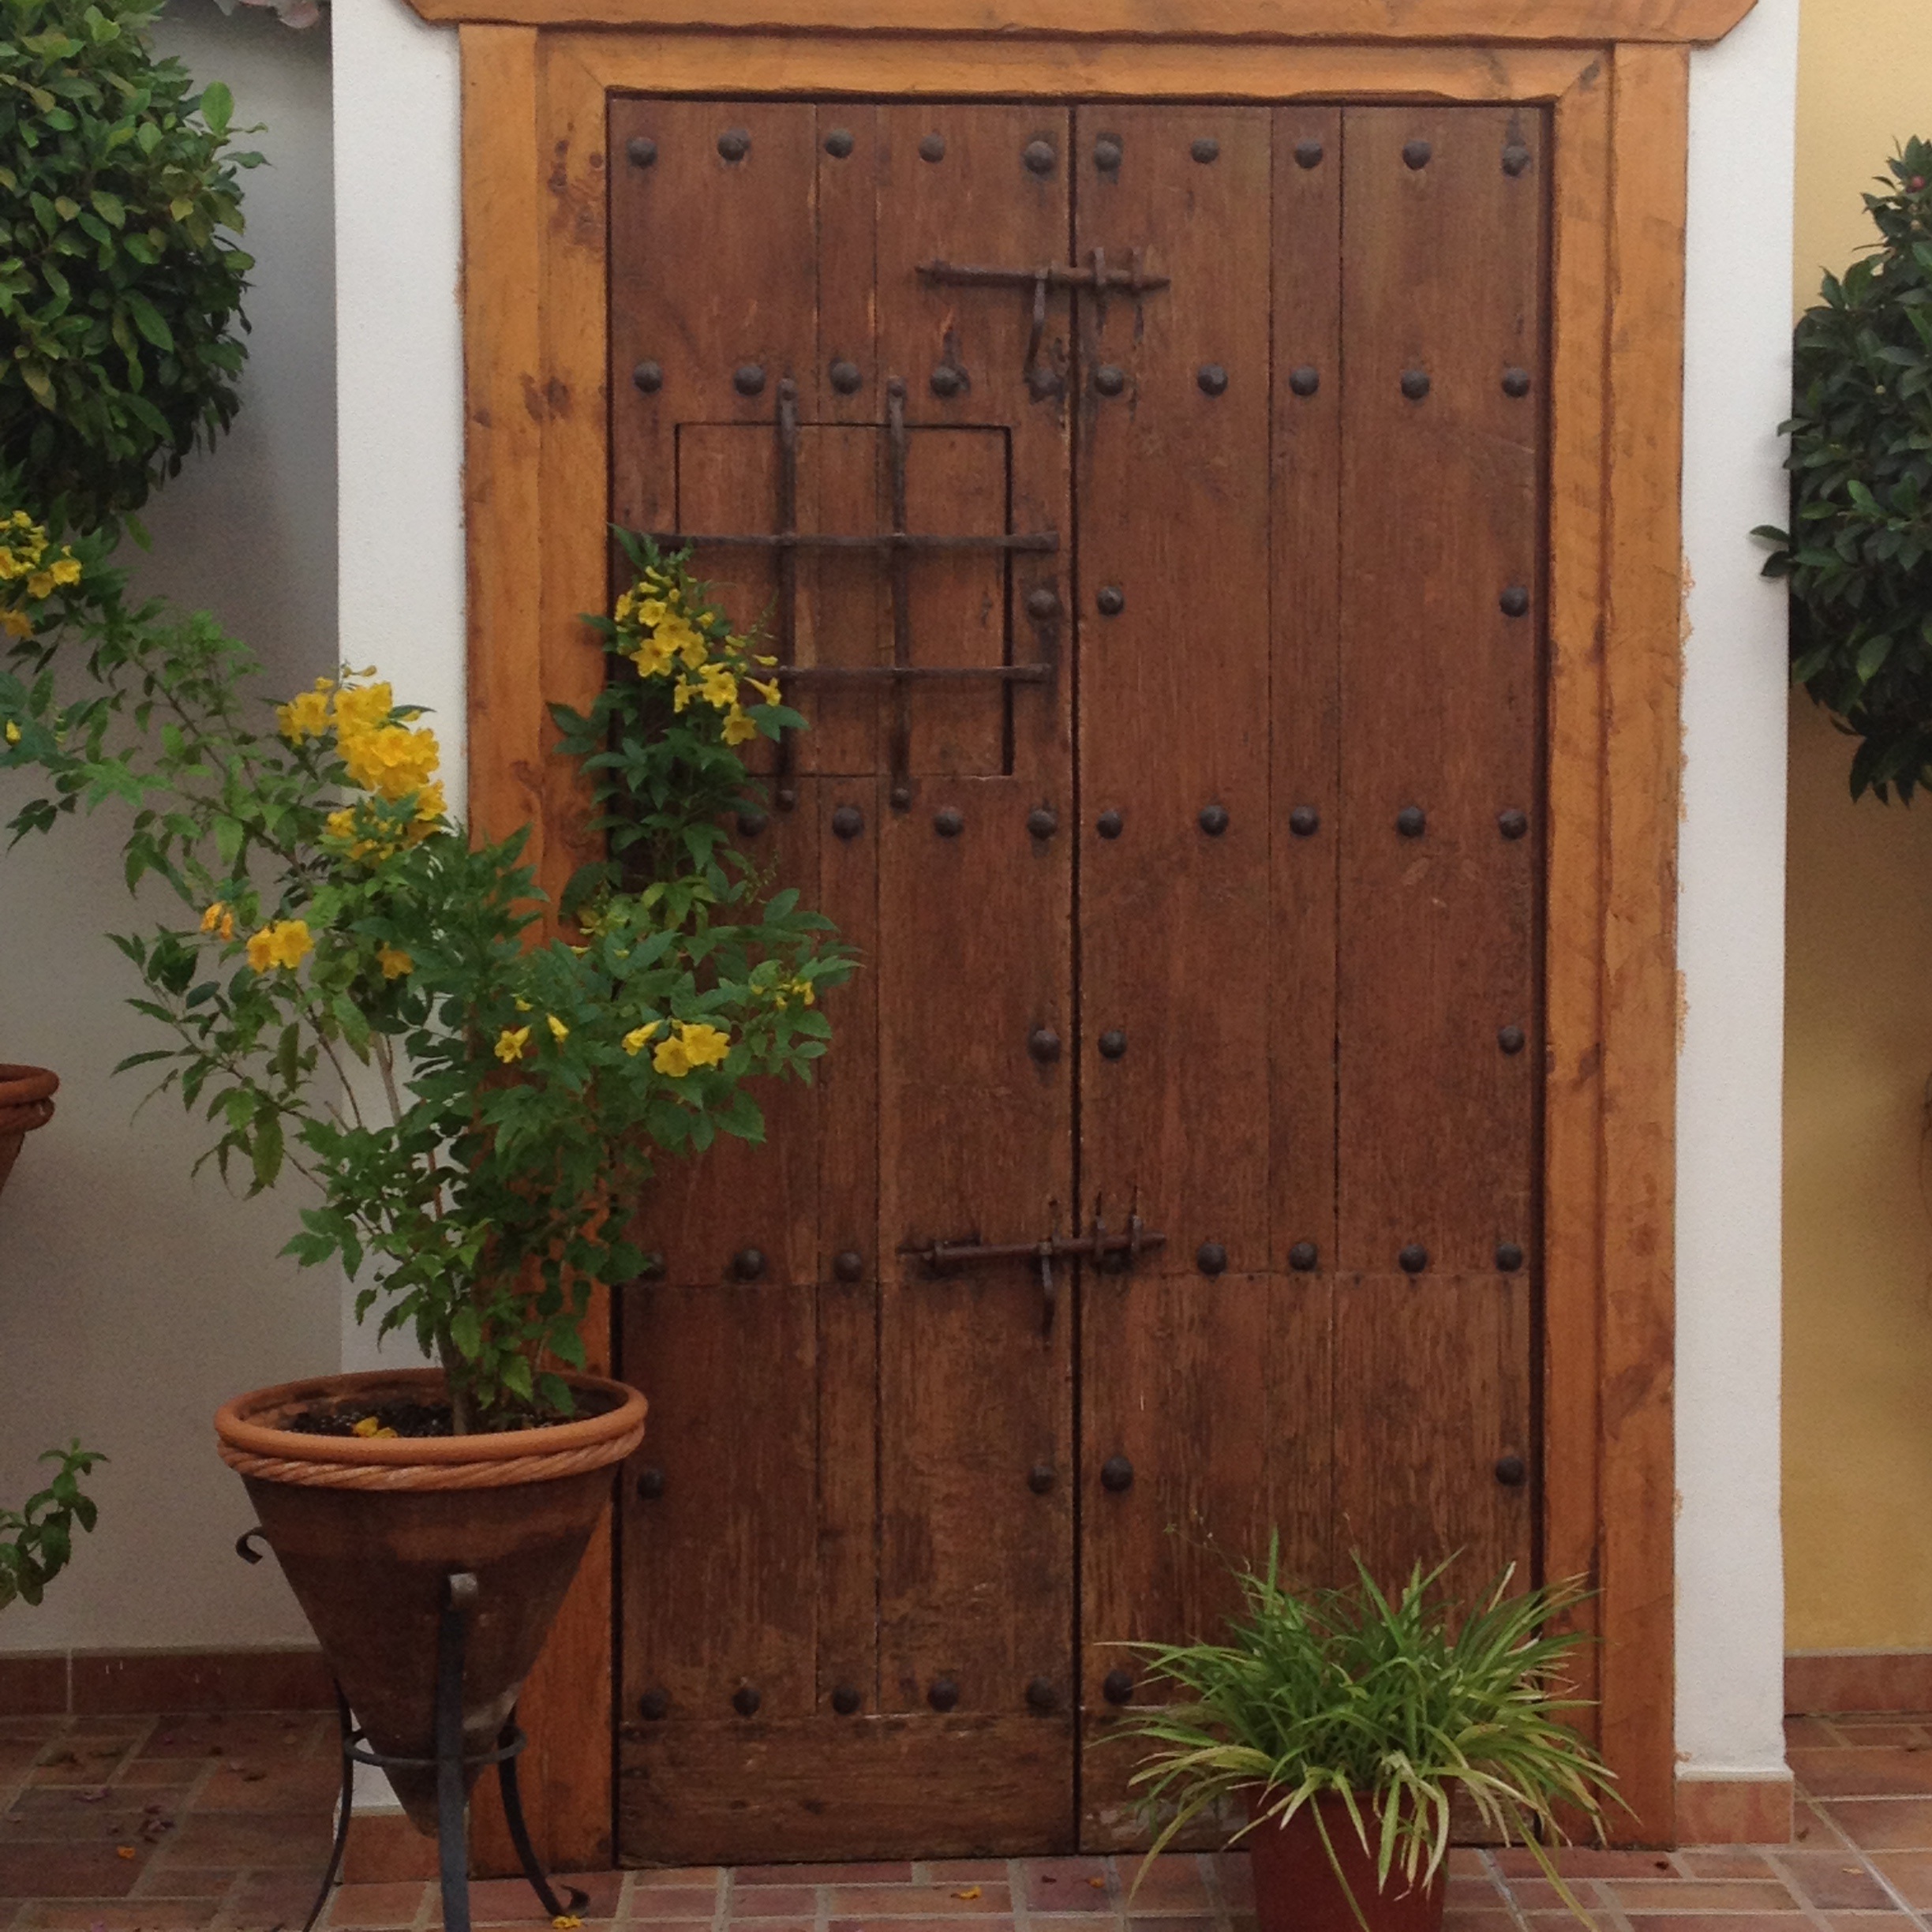
fence, architecture, wood, floor, window, wall, gate, door, interior design, hardwood, spanish, old door, outdoor structure, wood stain